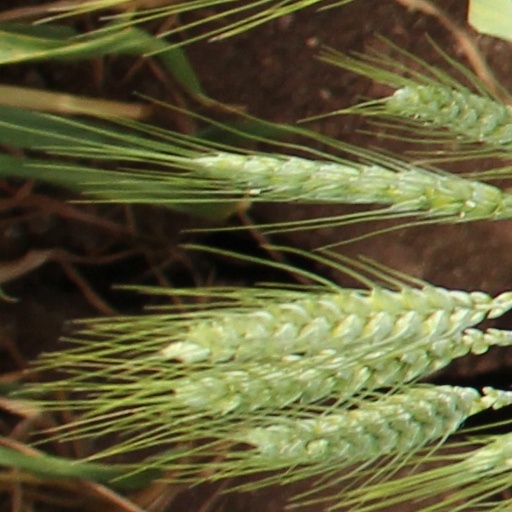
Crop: wheat